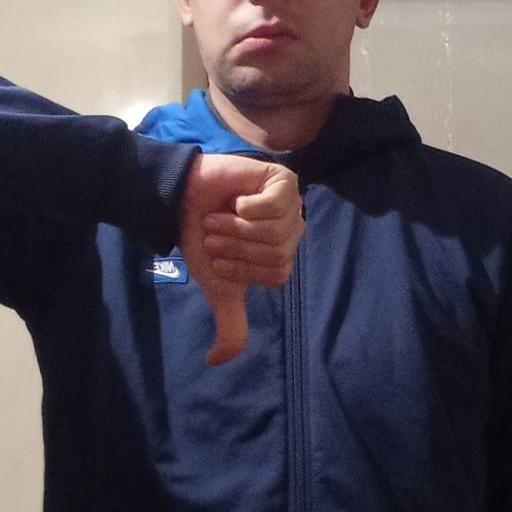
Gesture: dislike